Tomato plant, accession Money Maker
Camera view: horizontal (90 deg, fisheye); turntable rotation: 270 degrees
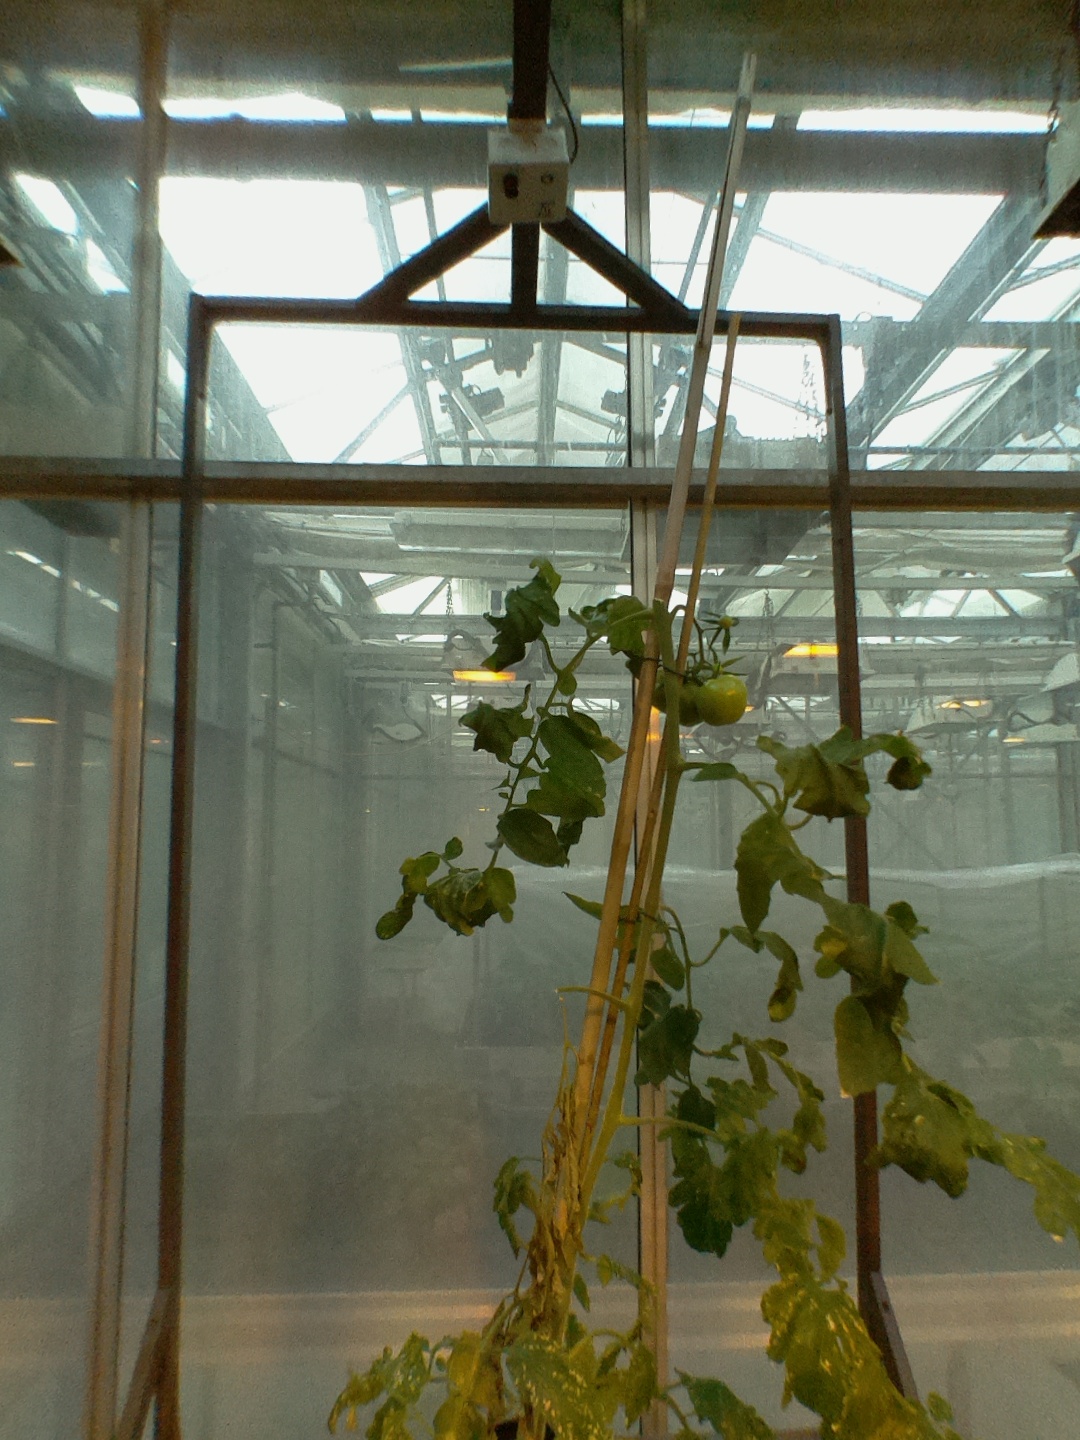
BBCH growth stage 74: 40%-50% of final fruit size